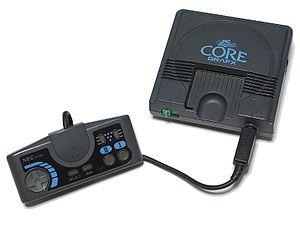
La CoreGrafX est une console de jeux vidéo créée par NEC, une société japonaise. Elle est sortie au Japon en 1989. C'est une version relookée de la PC-Engine sortie au Japon en 1987 : couleur différente, noire au lieu de blanche pour la première PC-Engine, elle dispose d'une sortie audiovidéo sous forme d'une prise DIN, contrairement à la première PC Engine qu'on branchait directement sur la prise antenne du téléviseur. Un autre intérêt était un coût de fabrication inférieur et donc un prix plus abordable. Elle est distribuée en Amérique du Nord sous le nom de TurboGrafx-16. Elle fut distribuée en France en 1990 par SODIPENG, assortie d'une modification technique et d'un boîtier appelé "AudioVideoPlus" lui permettant de fournir un signal RGB absent des modèles japonais.